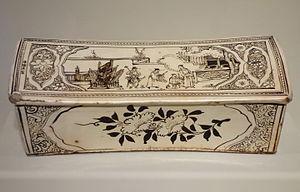
La céramique chinoise, principalement connue pour la porcelaine que les Chinois ont inventée, est riche d'une longue tradition d'innovations techniques et stylistiques.